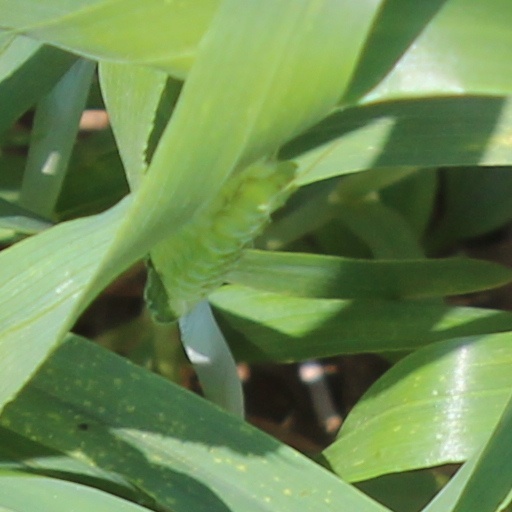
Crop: wheat